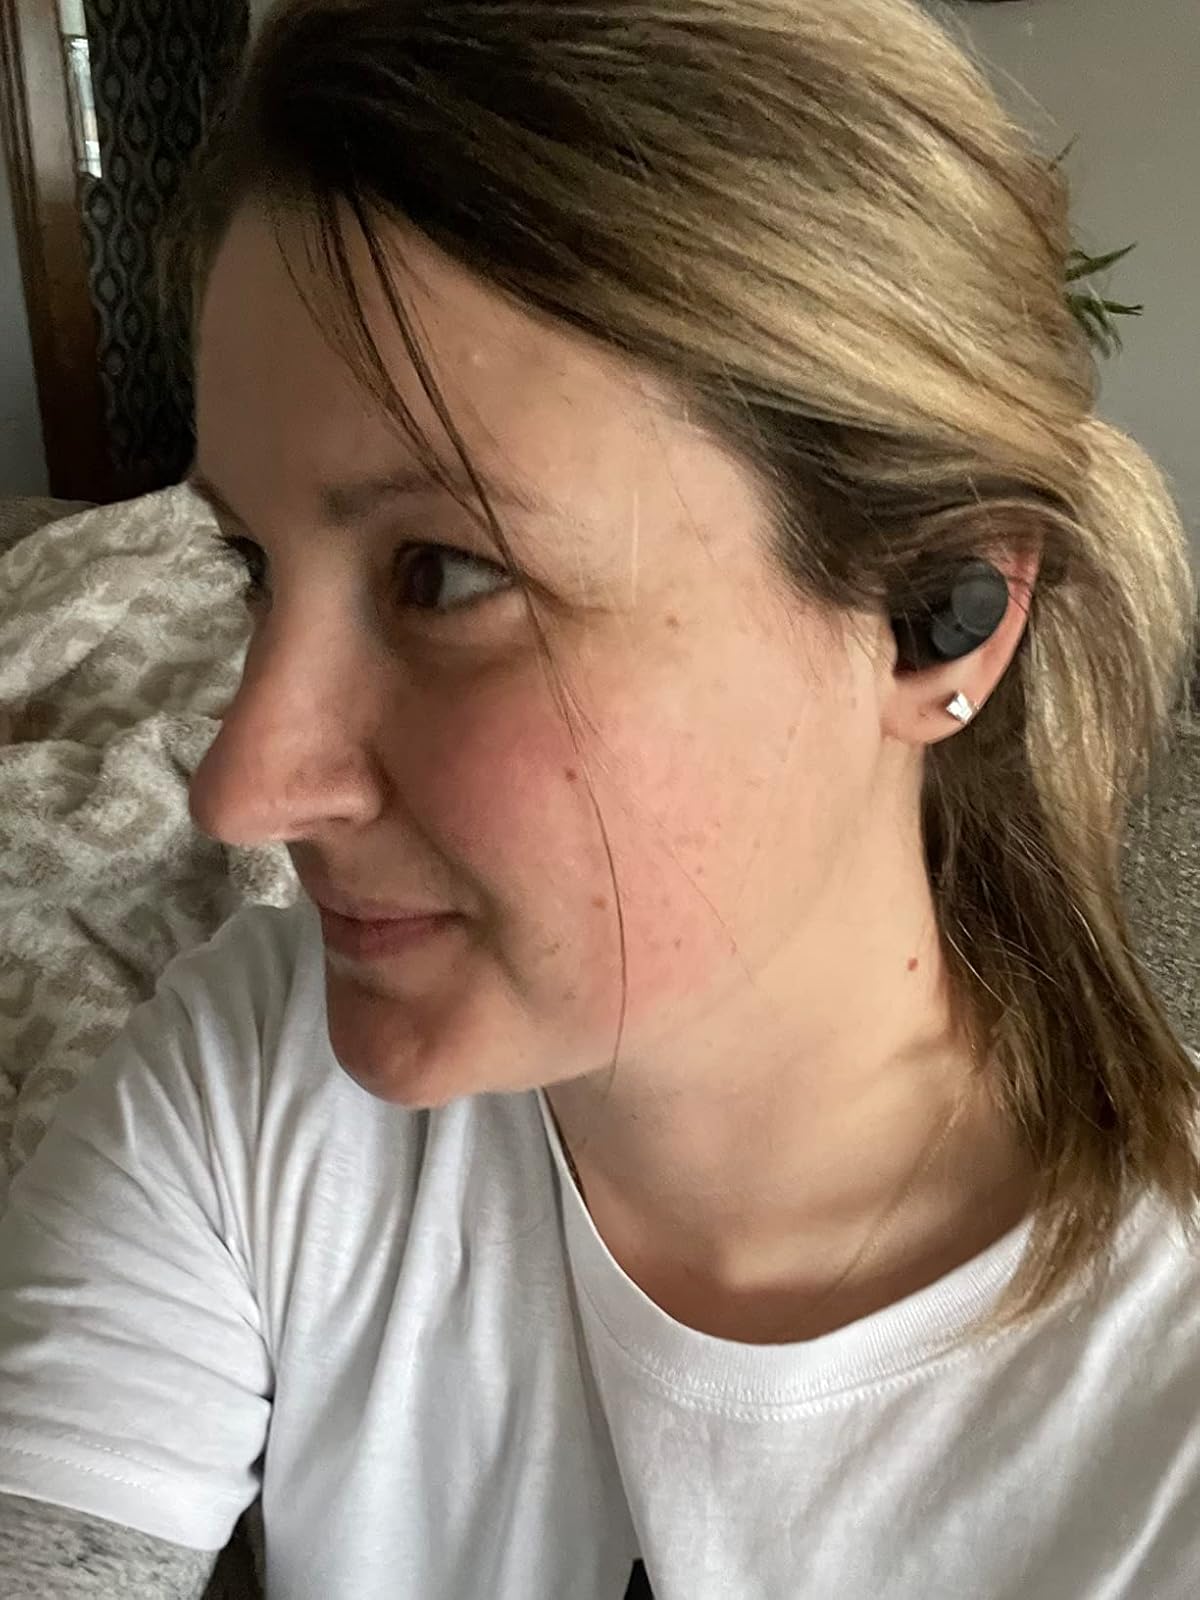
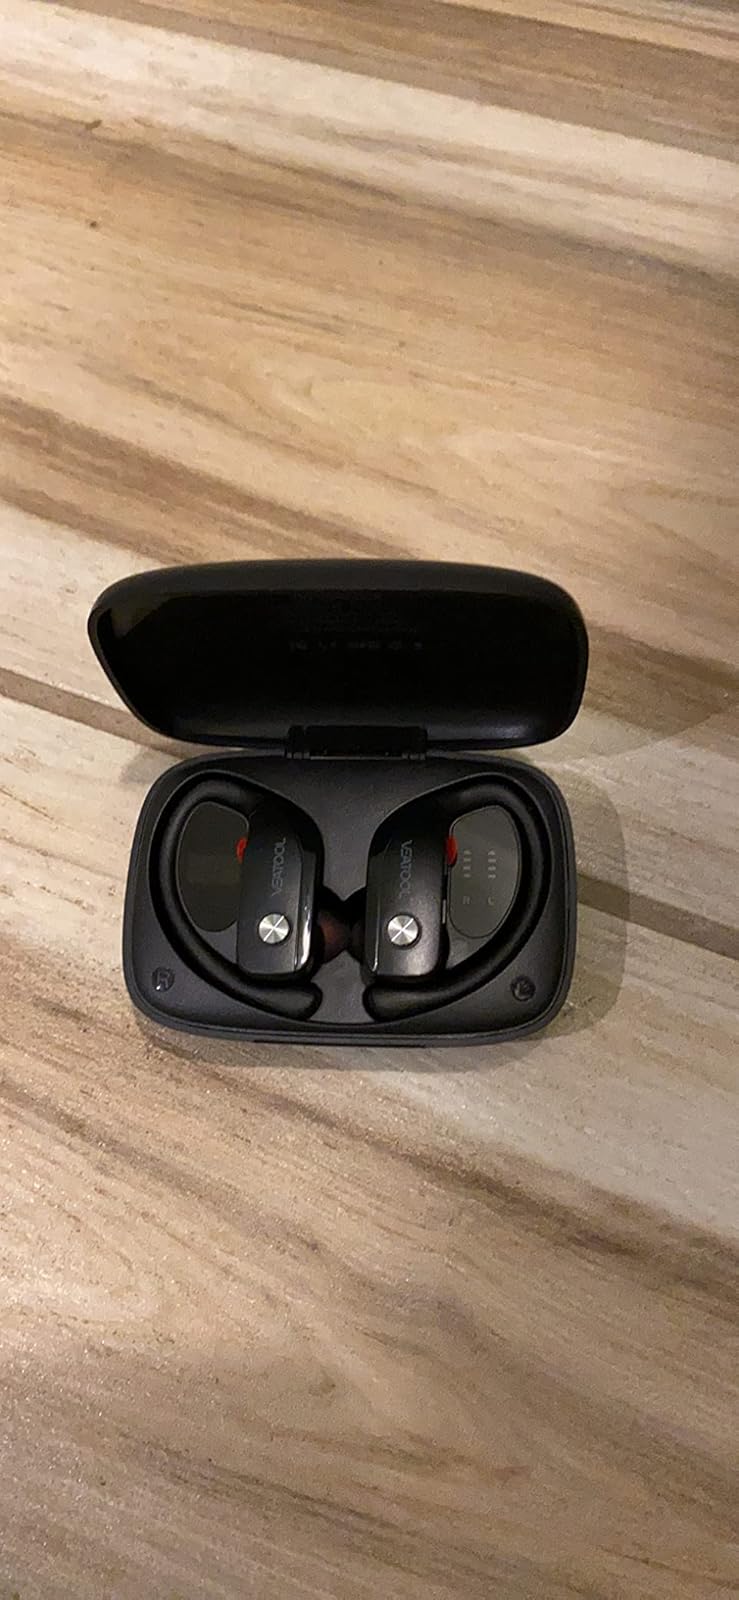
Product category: earbuds
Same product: no